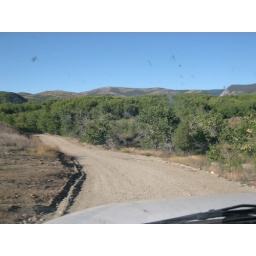
The crazy road up to the bed and breakfast in Montana